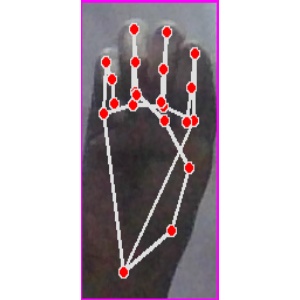
अक्षर: म